Charles E. Fipke

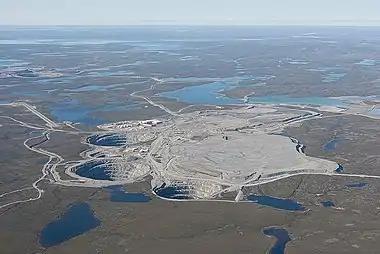
Ekati Diamond Mine, 2010. Fipke is credited as a co-discoverer of the mine, and retained a 10% interest until 2014, which made him a very wealthy man.

Charles Edgar "Chuck" Fipke (born 1946) is a Canadian geologist and prospector who discovered the existence of diamonds around Lac de Gras in Canada's Northwest Territories. He is now a multimillionaire involved in geological explorations around the world. Fipke is also a prominent owner and breeder in North American thoroughbred horse racing.